Olympic Games ceremony

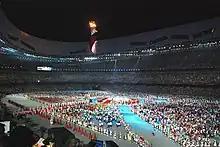
Athletes gather in the stadium during the closing ceremony of the Beijing 2008 Summer Olympics.

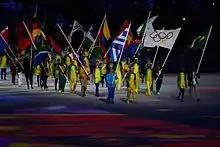
The Parade of Flags during the closing ceremony of the Rio 2016 Summer Olympics

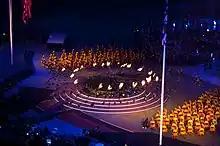
The Olympic Flame slowly going out during the London 2012 Summer Olympics

Traditionally more relaxed and festive, many elements of the closing ceremony ended up evolving historically through traditions rather than official rules and procedures.